Caihong Bridge station

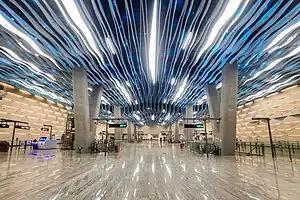
The artistic concourse of Caihong Bridge Station

Caihong Bridge Station is an interchange station between Line 8 and Line 11 of the Guangzhou Metro. It is situated underground near the Southwest gate of the Liuhua Lake Park.